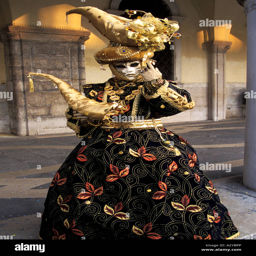
intricate patterns in gold and black with coins and industry on a costume for holiday period